Cuckoo (2009 film)

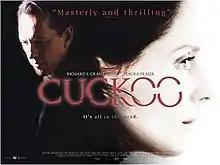
Theatrical release poster

Cuckoo is a 2009 British thriller film starring Laura Fraser, Richard E. Grant, Tamsin Greig, Antonia Bernath and Adam F, set in London, UK. It was created, written, and directed by Richard Bracewell and produced by Richard and Tony Bracewell. The film was cast by Dan Hubbard of the Hubbard casting family and scored by Bafta-nominated composer Andrew Hewitt.